O. Rajagopal

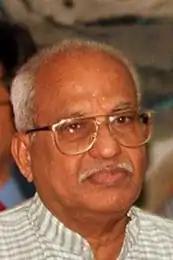

Olanchery Rajagopal (born 15 September 1929) is an Indian politician, former Union Minister of State, and the former MLA from Nemom and the first Bharatiya Janata Party member & its floor leader in the Legislative Assembly of Kerala. One of the major leaders of the Bharatiya Janata Party from Kerala, he has held various ministerial portfolios including Defence, Parliamentary Affairs, Urban Development, Law, Justice, Company Affairs, and Railways. Rajagopal was a two-time MP in Rajya Sabha, the upper house of Indian Parliament from 1992 till 2004. O.Rajagopal was also a member of Government of Kerala's Legislative Assembly Committee on Petitions & Committee of Public Work, Transport and Communications.